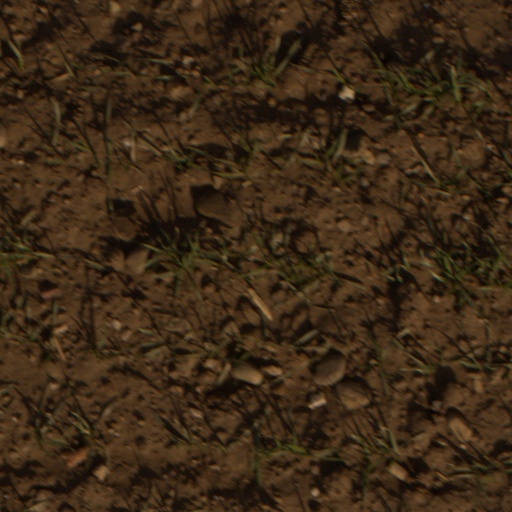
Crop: wheat